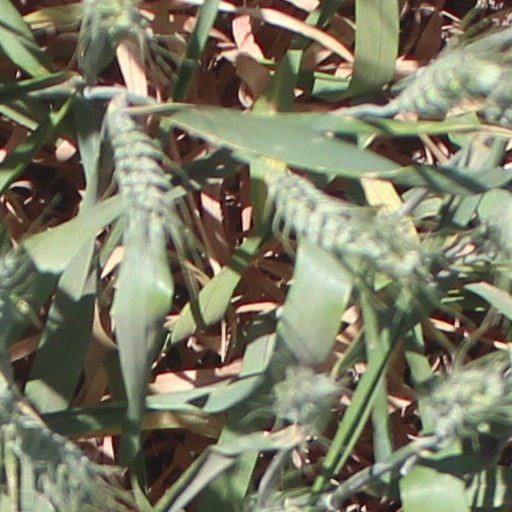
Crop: wheat